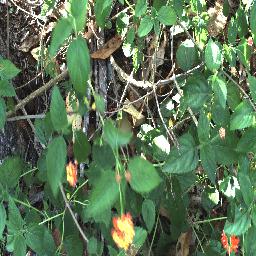
Label: lantana